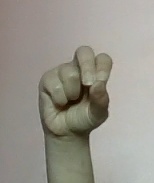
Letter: gaaf